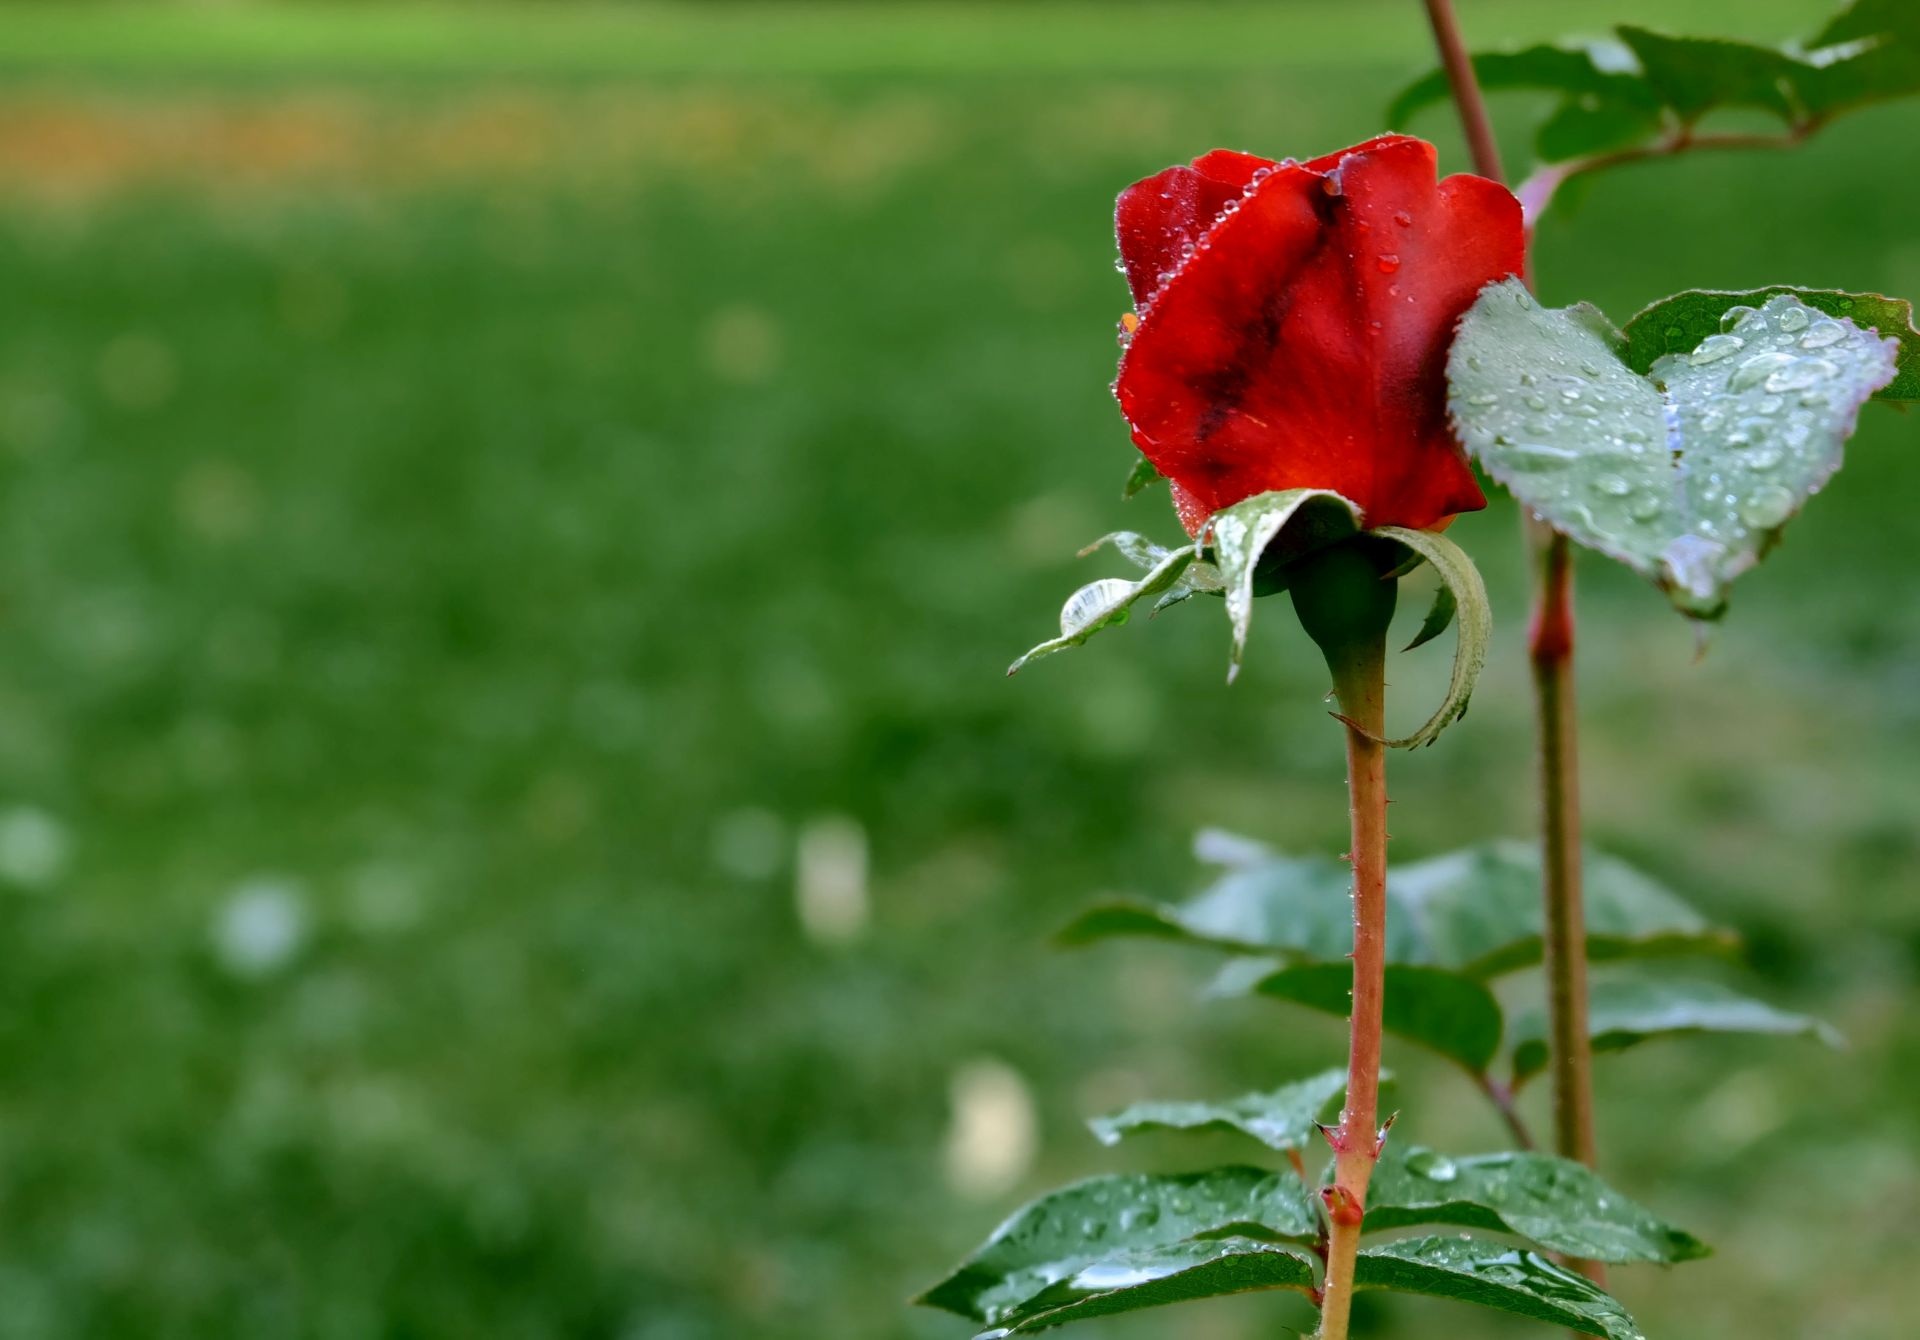
nature, blossom, plant, meadow, leaf, flower, petal, bloom, rose, green, red, botany, flora, wildflower, shrub, drop of water, fragrance, macro photography, flowering plant, plant stem, land plant